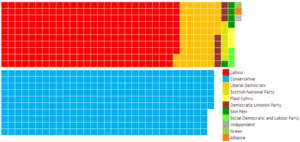
Storbritanniens forfatning / Nøgleprincipper i den britiske forfatning / Premierministeren og regeringen
Resultatet af det britiske parlamentsvalg 7. maj 2010
Storbritanniens forfatning består af en samling af love, konventioner og retssædvaner der dikterer, hvorledes Det Forenede Kongerige skal regeres.